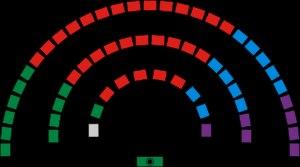
Cet article dresse, par ordre alphabétique, la liste des membres de la Vᵉ législature du pays de Galles, ouverte le 6 mai 2016.